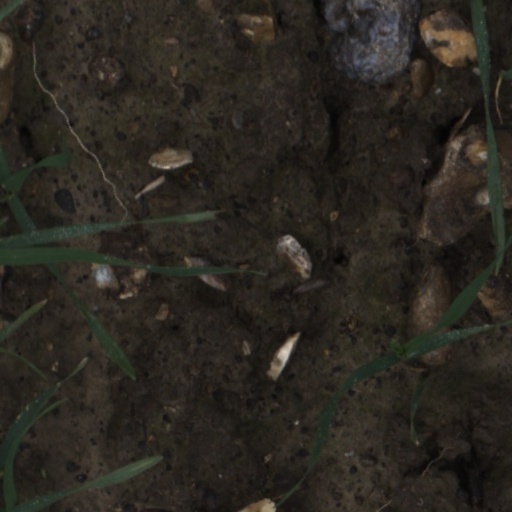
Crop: wheat